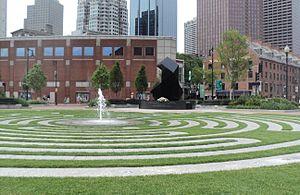
L'Armenian Heritage Park est un parc et un mémorial dédié au génocide arménien, situé à Boston. Il constitue la treizième étape de la coulée verte Rose Fitzgerald Kennedy Greenway, entre Faneuil Hall et Christopher Columbus Park.
La liste de mémoriaux du génocide arménien présente de manière non exhaustive, des mémoriaux du génocide arménien à travers le monde.